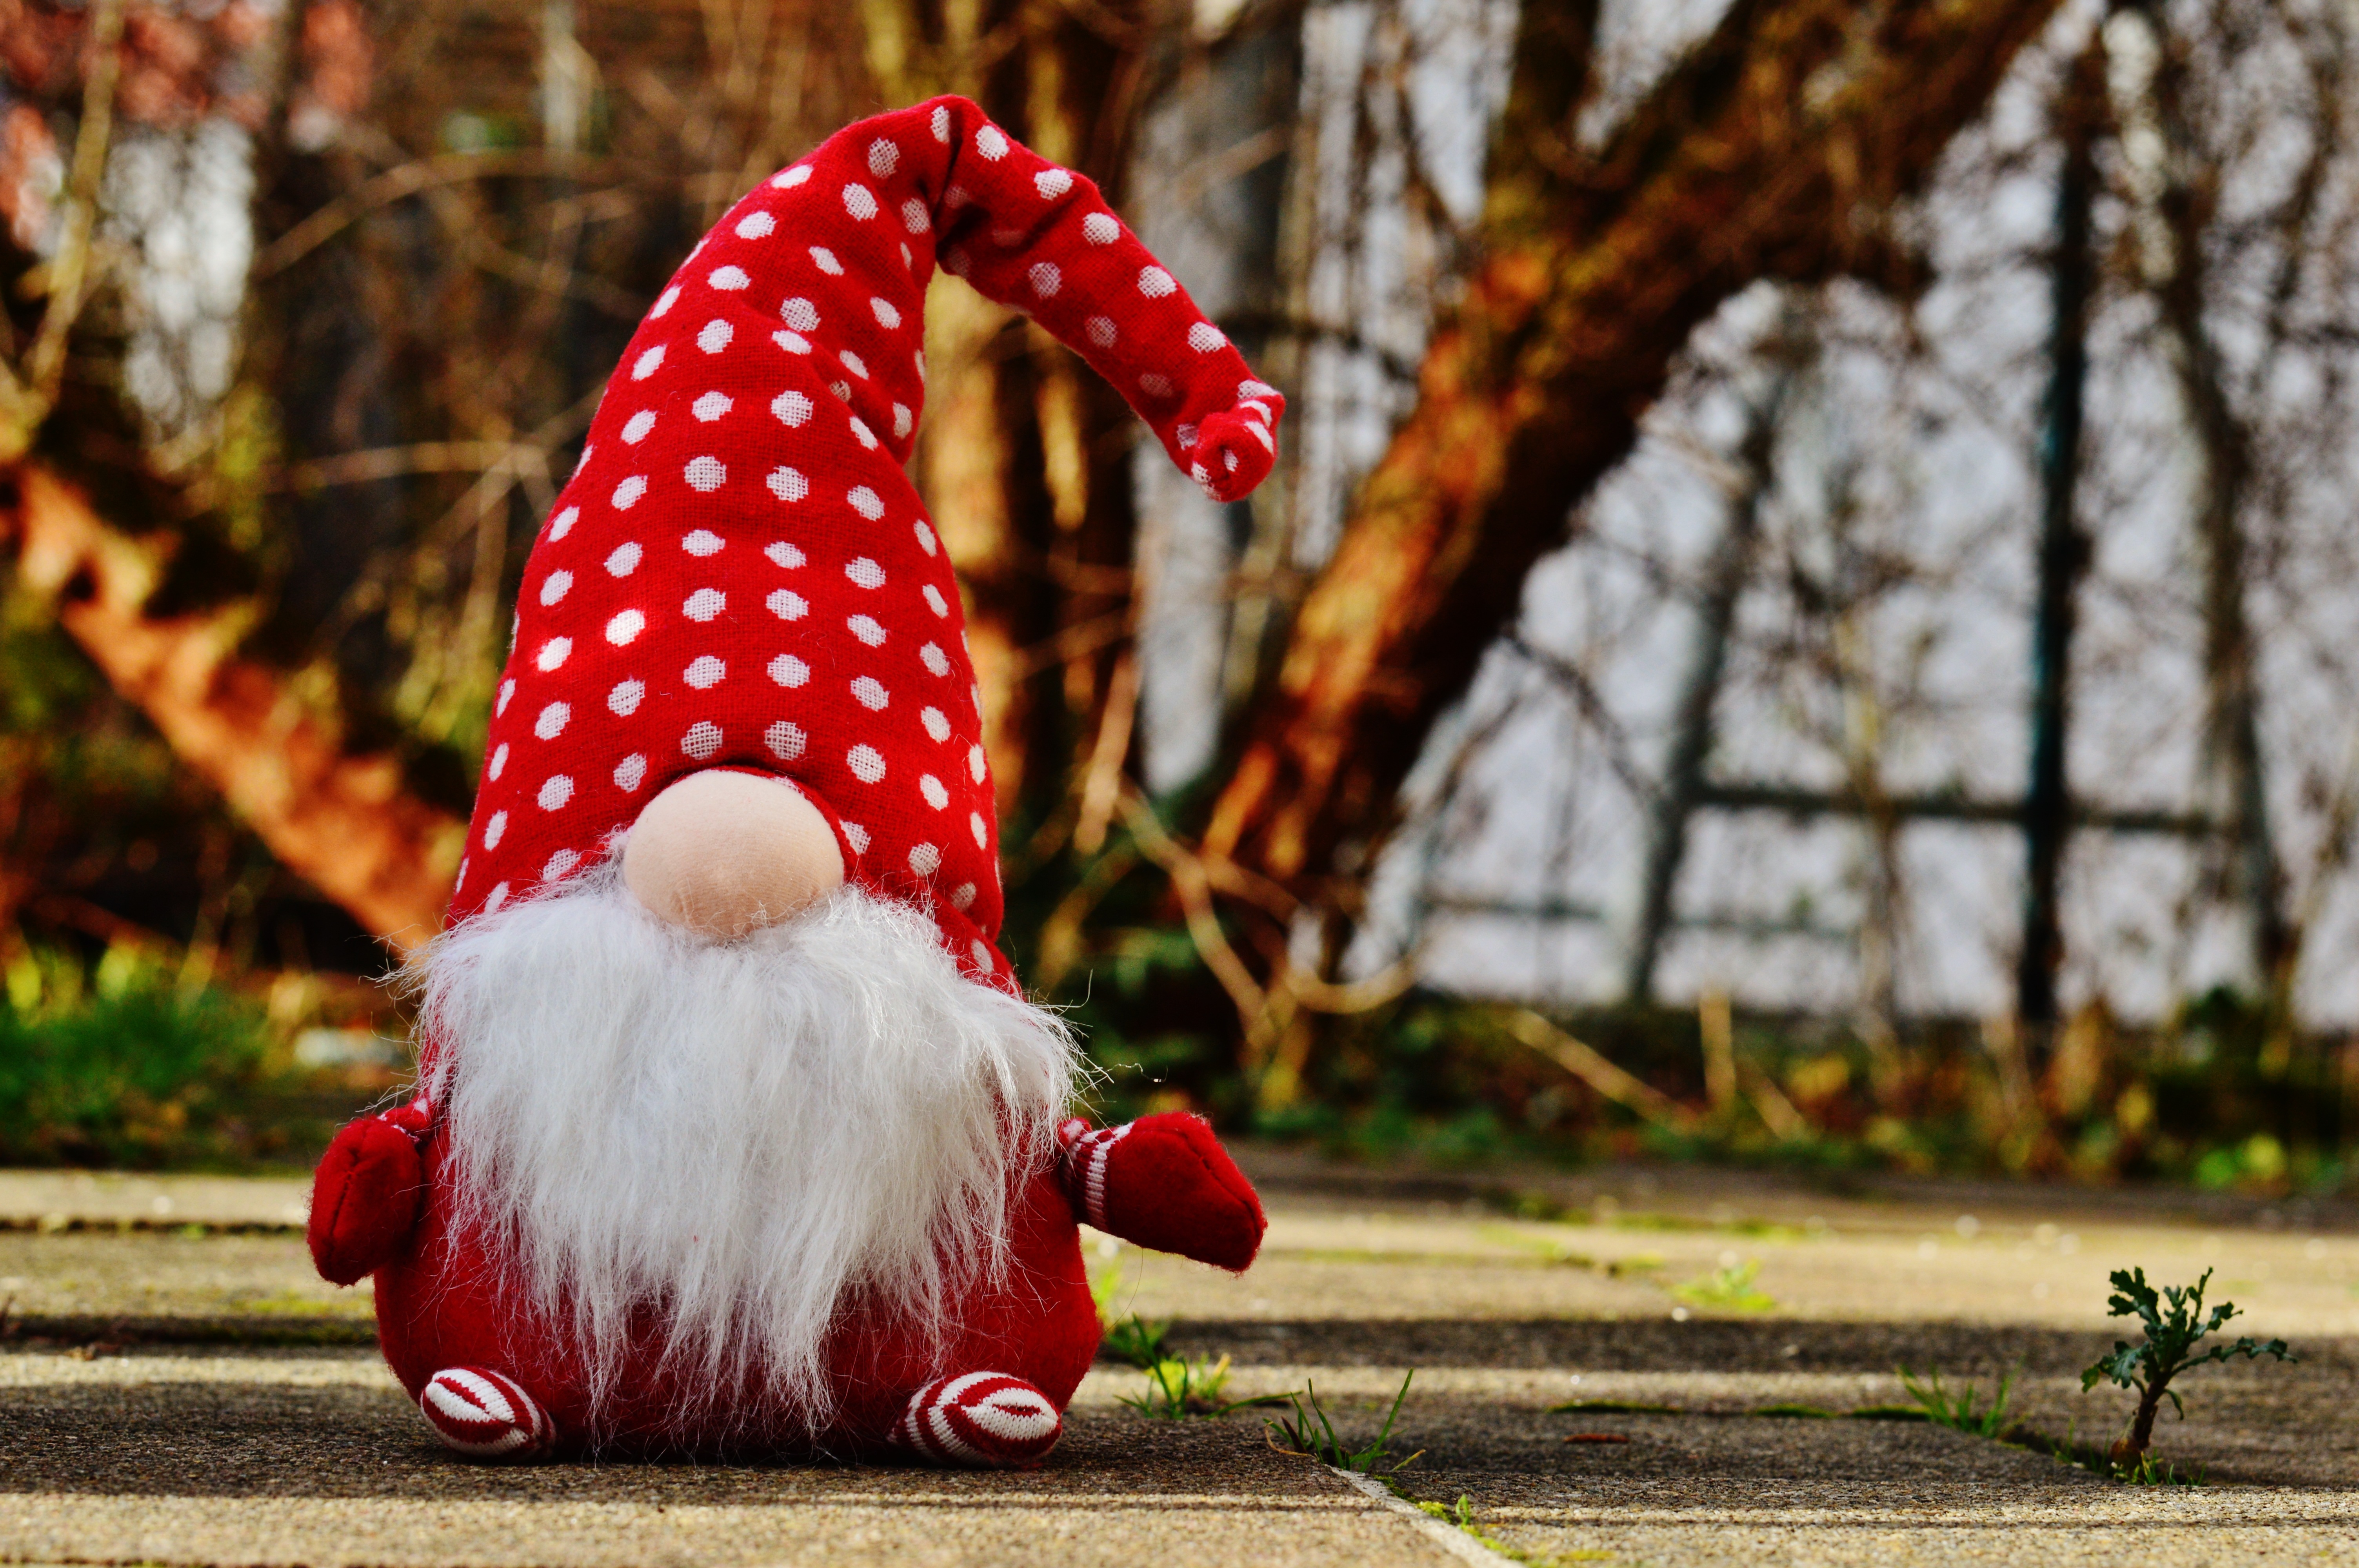
sweet, flower, cute, red, christmas, deco, christmas decoration, christmas time, fun, bart, figure, cap, funny, are, dwarf, christmas elves, imp